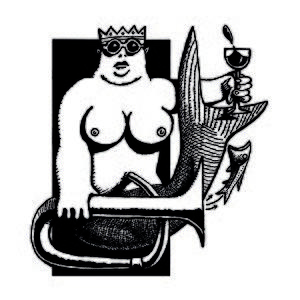
Logo de la Fanfare des Beaux-Arts depuis 2002 (source GMBA).
Les fanfares des Beaux-Arts sont nées en 1948 aux Beaux-Arts de Paris.